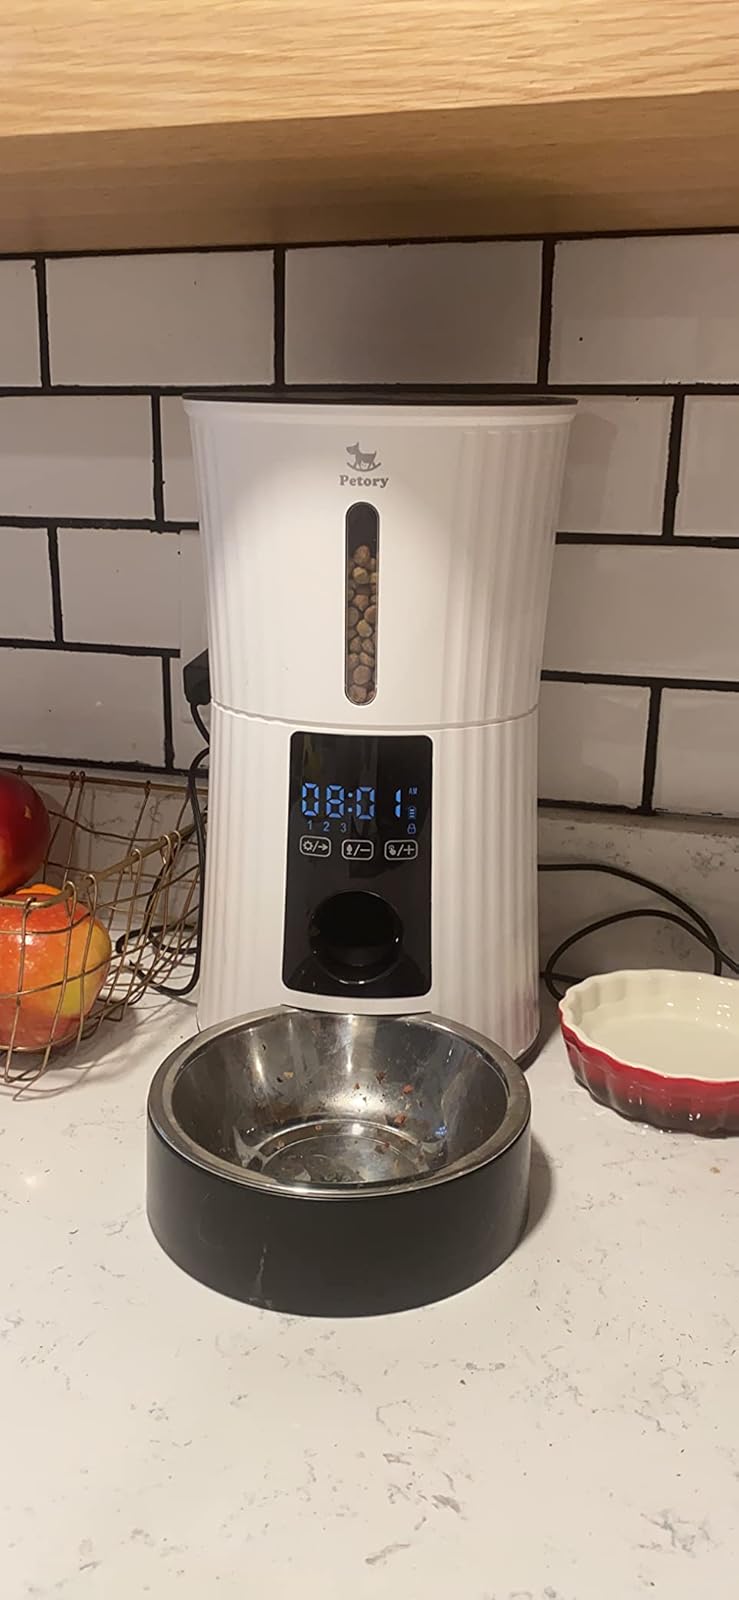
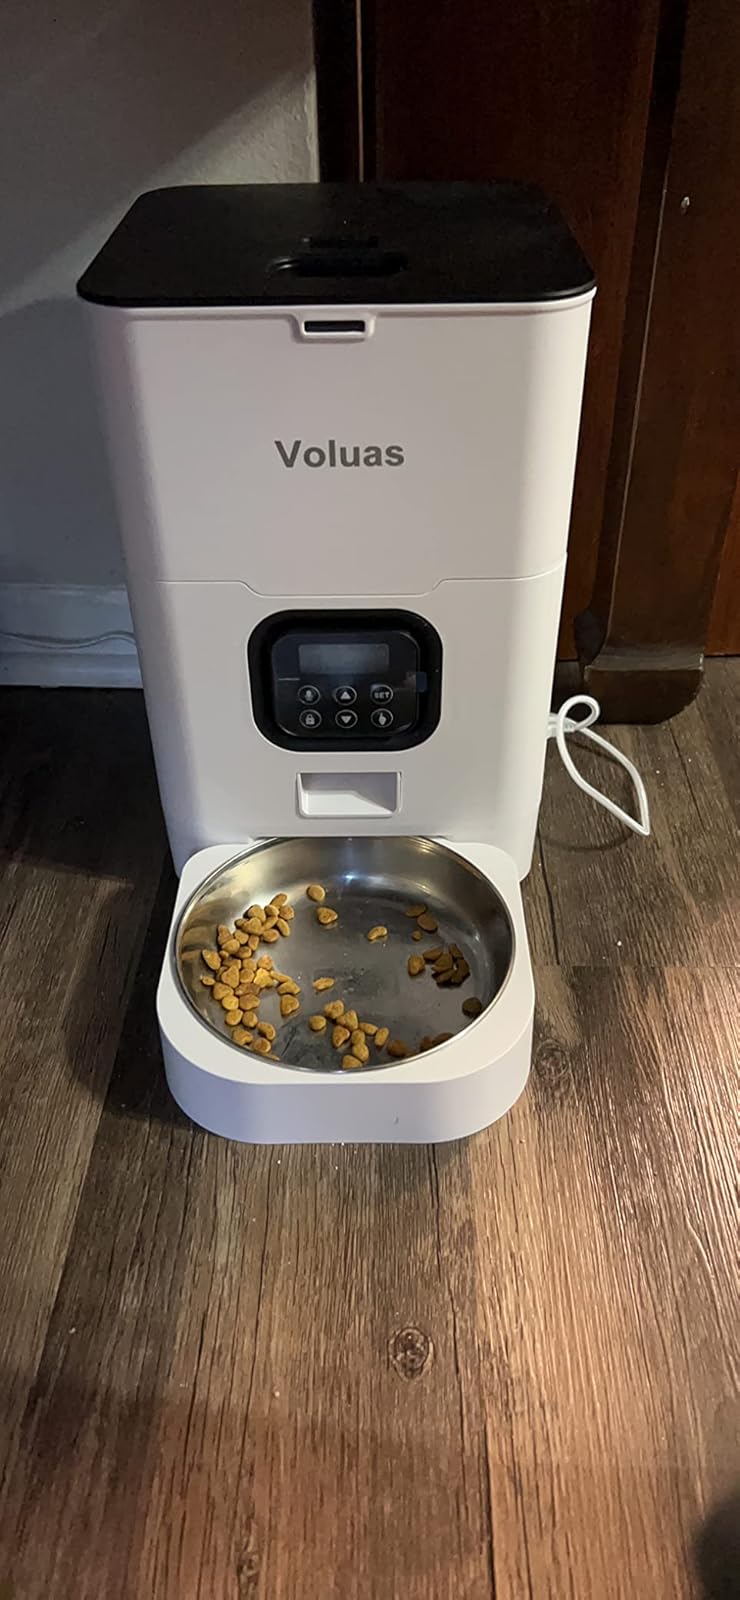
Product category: items_feeder
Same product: no